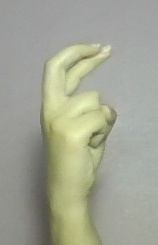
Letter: zay